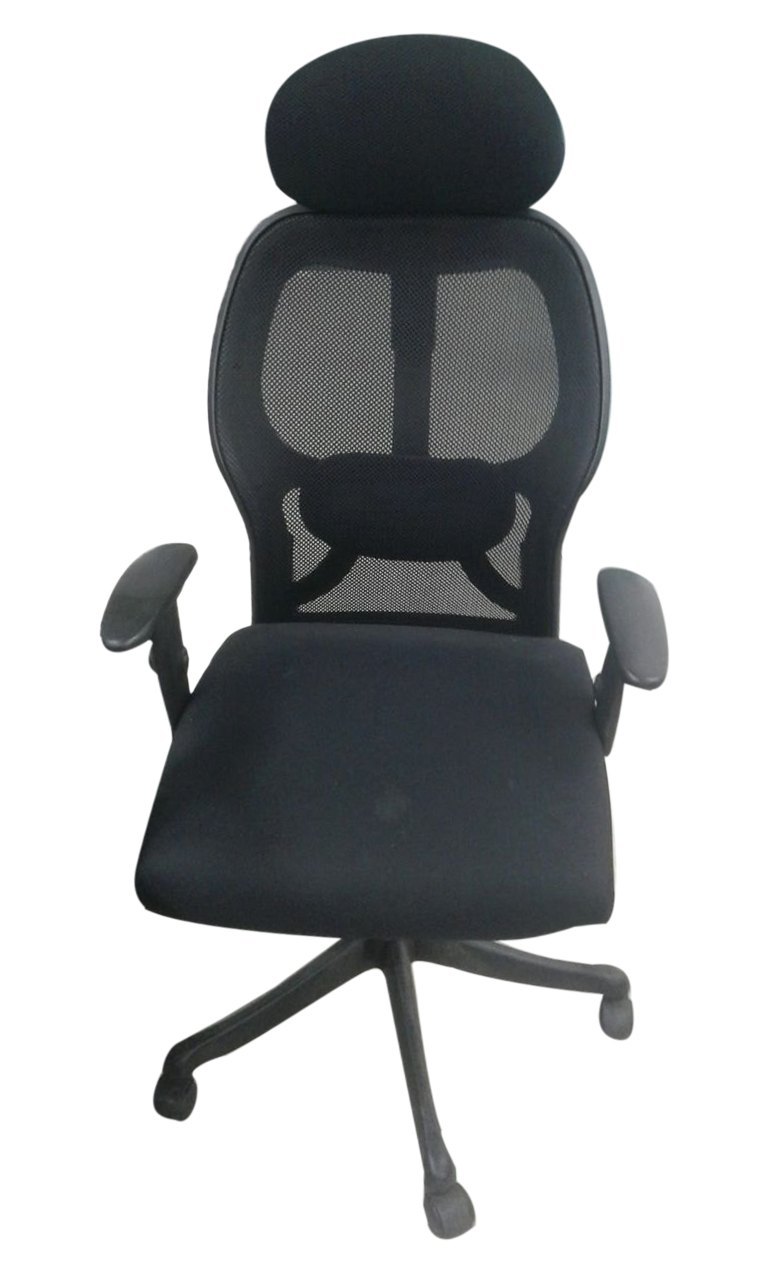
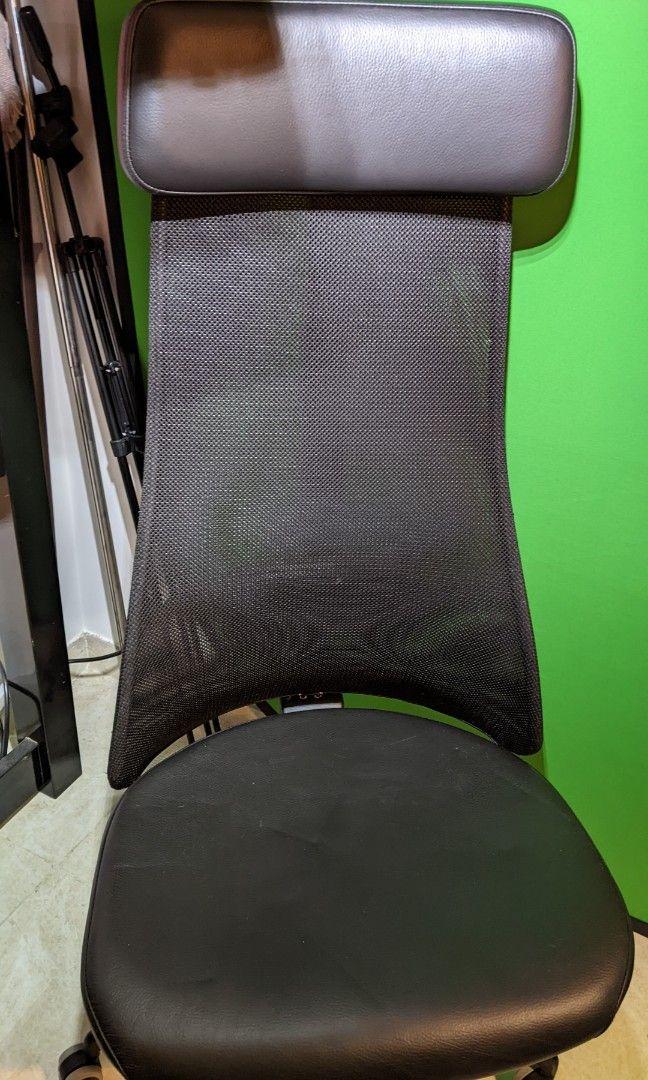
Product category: items_chair
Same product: no